SR.N4

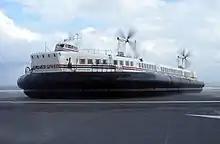
"Princess Anne" at Calais

The SR.N4 was the biggest hovercraft to have been completed upon its introduction. Its primary structure comprised a large modular buoyancy tank, the internal structure of which was divided into 24 watertight compartments. It had an identical platform shape to the smaller SR.N5, being rectangular with a semi-circular bow and a beam-to-length ratio of 1:1.66. The SR.N4 had a dual radar system for navigation, allowing the craft to operate in zero visibility - Type Racal Decca Bridgemaster. A GPS navigation system was fitted.